Port Haney station

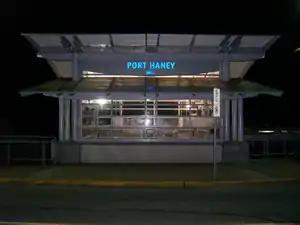

Port Haney station is a commuter rail station served by the West Coast Express line which connects Vancouver and Mission in British Columbia, Canada. The station is located on the north side of the Canadian Pacific Railway (CPR) tracks in Maple Ridge, just off River Road and 223rd Street. The station opened in 1995, when the West Coast Express began operating. All services are operated by TransLink.